Gaspar de Portolá

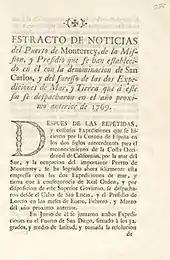
The famous "Estracto de Noticias" written by Portolá in 1770 is the first published account of Spanish settlements in California.

Eager to press on to Monterey Bay, Portolá and his expedition, consisting of Juan Crespí, 63 leather-jacket soldiers and 100 mules loaded down with provisions, headed north on July 14, 1769, marching two to four leagues (1 league = 2.6 miles) a day. The expedition recorded an earthquake on July 28 at the Santa Ana River. On July 29 they reached the site of present-day Fullerton, California at Hillcrest Park. On July 30, the expedition crossed the Puente Hills at a pass in La Habra (North Harbor Boulevard). They moved north-west to the San Gabriel River (near El Monte) where they built a bridge to cross over. This bridge ('La Puente' in Crespi's diary) is remembered in the name of today's nearby city of La Puente. They arrived in what is now Los Angeles on August 2 (where the Los Angeles River and Arroyo Seco river meet). The following day, they marched out the Indian trail that would one day become Wilshire Boulevard to the present site of Santa Monica. Winding around to the area of later Saugus, now part of Santa Clarita, they reached the area to become Santa Barbara on August 19, and the present-day San Simeon area on September 13. Unable to remain on the coast due to the steep, difficult terrain, the party turned inland. They marched through the San Antonio Valley and on October 1, Portolá's party emerged from the Santa Lucia Mountains and reached the mouth of the Salinas River.